Tourism in Puerto Rico

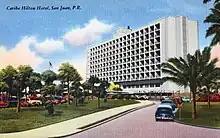
Caribe Hilton Hotel postcard from 1952.

The inauguration of the Condado Vanderbilt Hotel on 16 October 1919 marked the beginning of upscale tourism in Puerto Rico. According to Dennis Merrill, author of "Negotiating Cold War Paradise: U.S. Tourism, Economic Planning, and Cultural Modernity in Twentieth-Century Puerto Rico", the tourism industry in the Caribbean is viewed by its critics as causing host countries to practice economic subservience to the visitors of the islands. He highlights the U.S. attempt in the 1930s to make Puerto Rico an island destination for tourists to bring in a new source of revenue to the U.S. and help lift it out of economic depression. Travel guides and advertisements used at the time suggested that the people of Puerto Rico lived in poverty and wanted a chance to serve travelers from the United States.